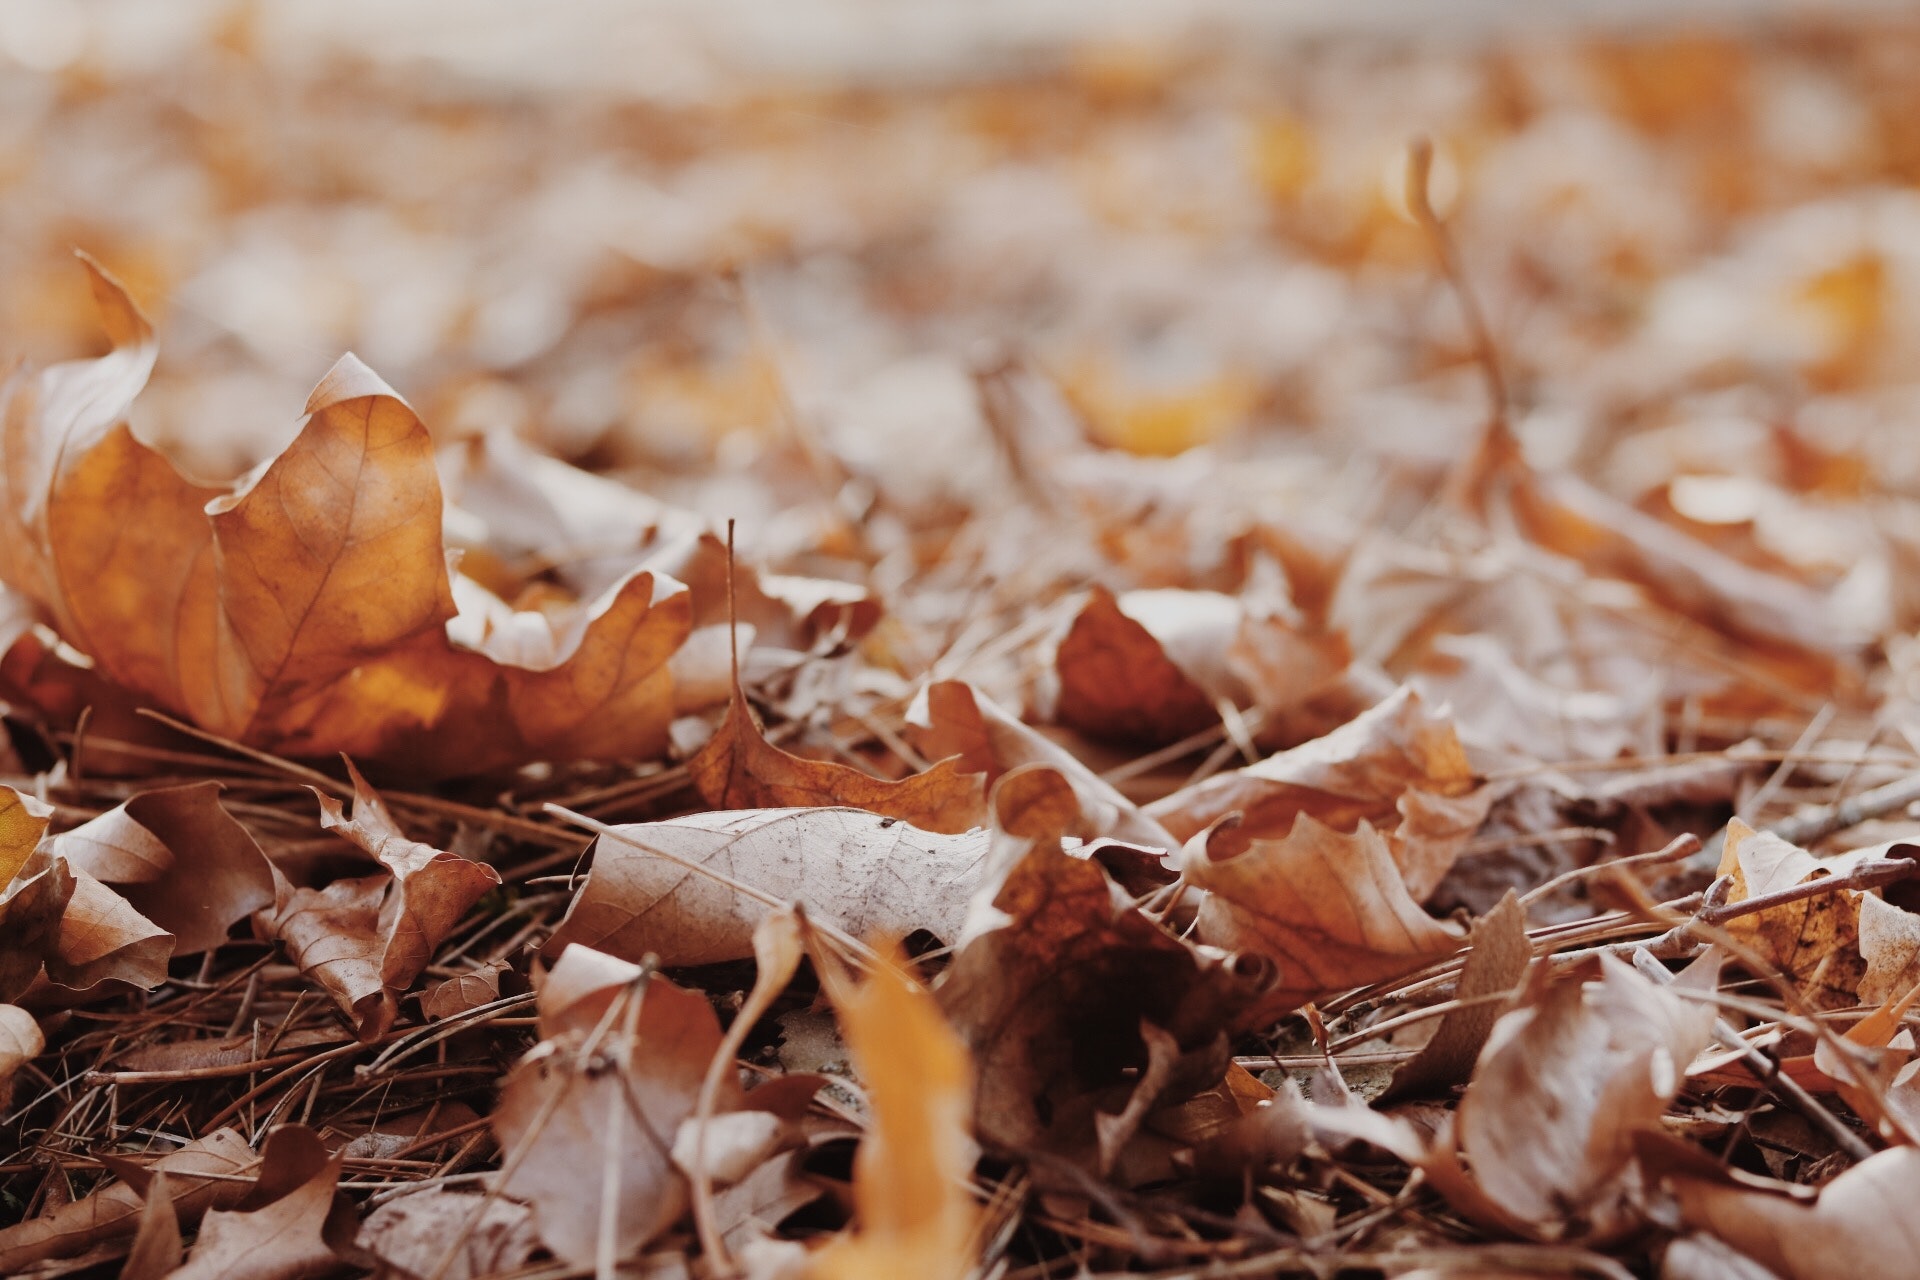
leaf, autumn, grass, plant, twig